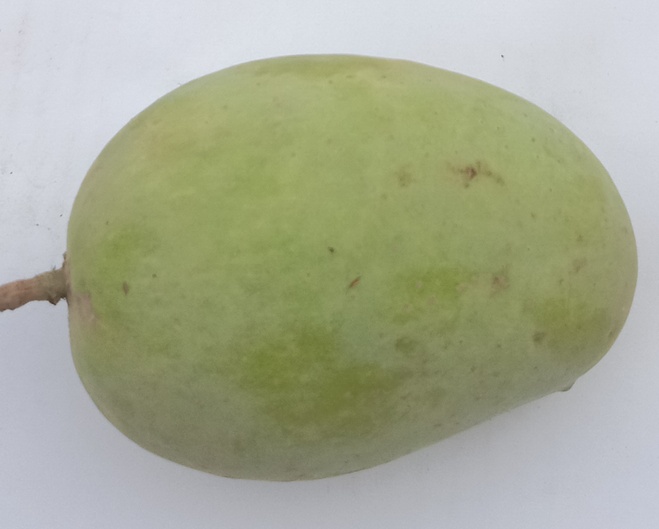
Mango variety: Langra